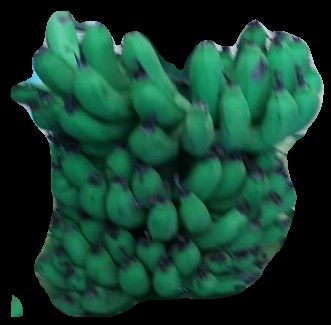
Variety: pachbale
Grade: grade2